Charles-René de Bombelles

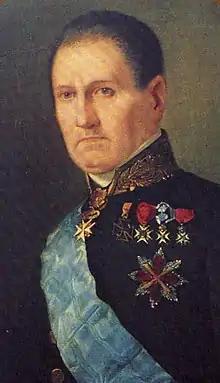
Portrait by Gaetano Signorini

Charles-René de Bombelles (6 November 1784 – 30 May 1856) was a French émigré nobleman, soldier, and the third husband of Marie Louise, Duchess of Parma. Marie Louise was the widow of the French emperor Napoleon, and her marriage to Charles was morganatic. Charles had served in the Austrian army during the Napoleonic Wars, and he was Grand Chamberlain to Marie Louise prior to their marriage.